Aberdeen Harbour

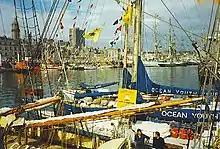
Sailing ships seen at Aberdeen Harbour during the 1991 Cutty Sark Tall Ships Race

Aberdeen's economic prospects improved when oil and natural gas were discovered in the North Sea, however the significance of this to Aberdeen was not apparent until the discovery by BP of the Forties field in October 1970 and the East Shetland Basin discovery by Shell in July 1971.